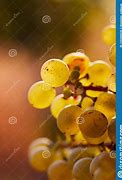
Label: Grapes